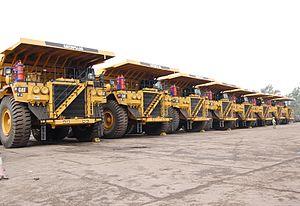
Le secteur de l'énergie en Inde figure parmi les grands, l'Inde étant le deuxième pays du monde par sa population : 1 339 millions d'habitants en 2017. L'Inde se classe au troisième rang mondial pour la consommation d'énergie après les États-Unis et la Chine. Cependant, sa consommation par habitant est encore très faible : 0,66 tep, soit le tiers de la moyenne mondiale et 10 fois moins que celle des États-Unis.